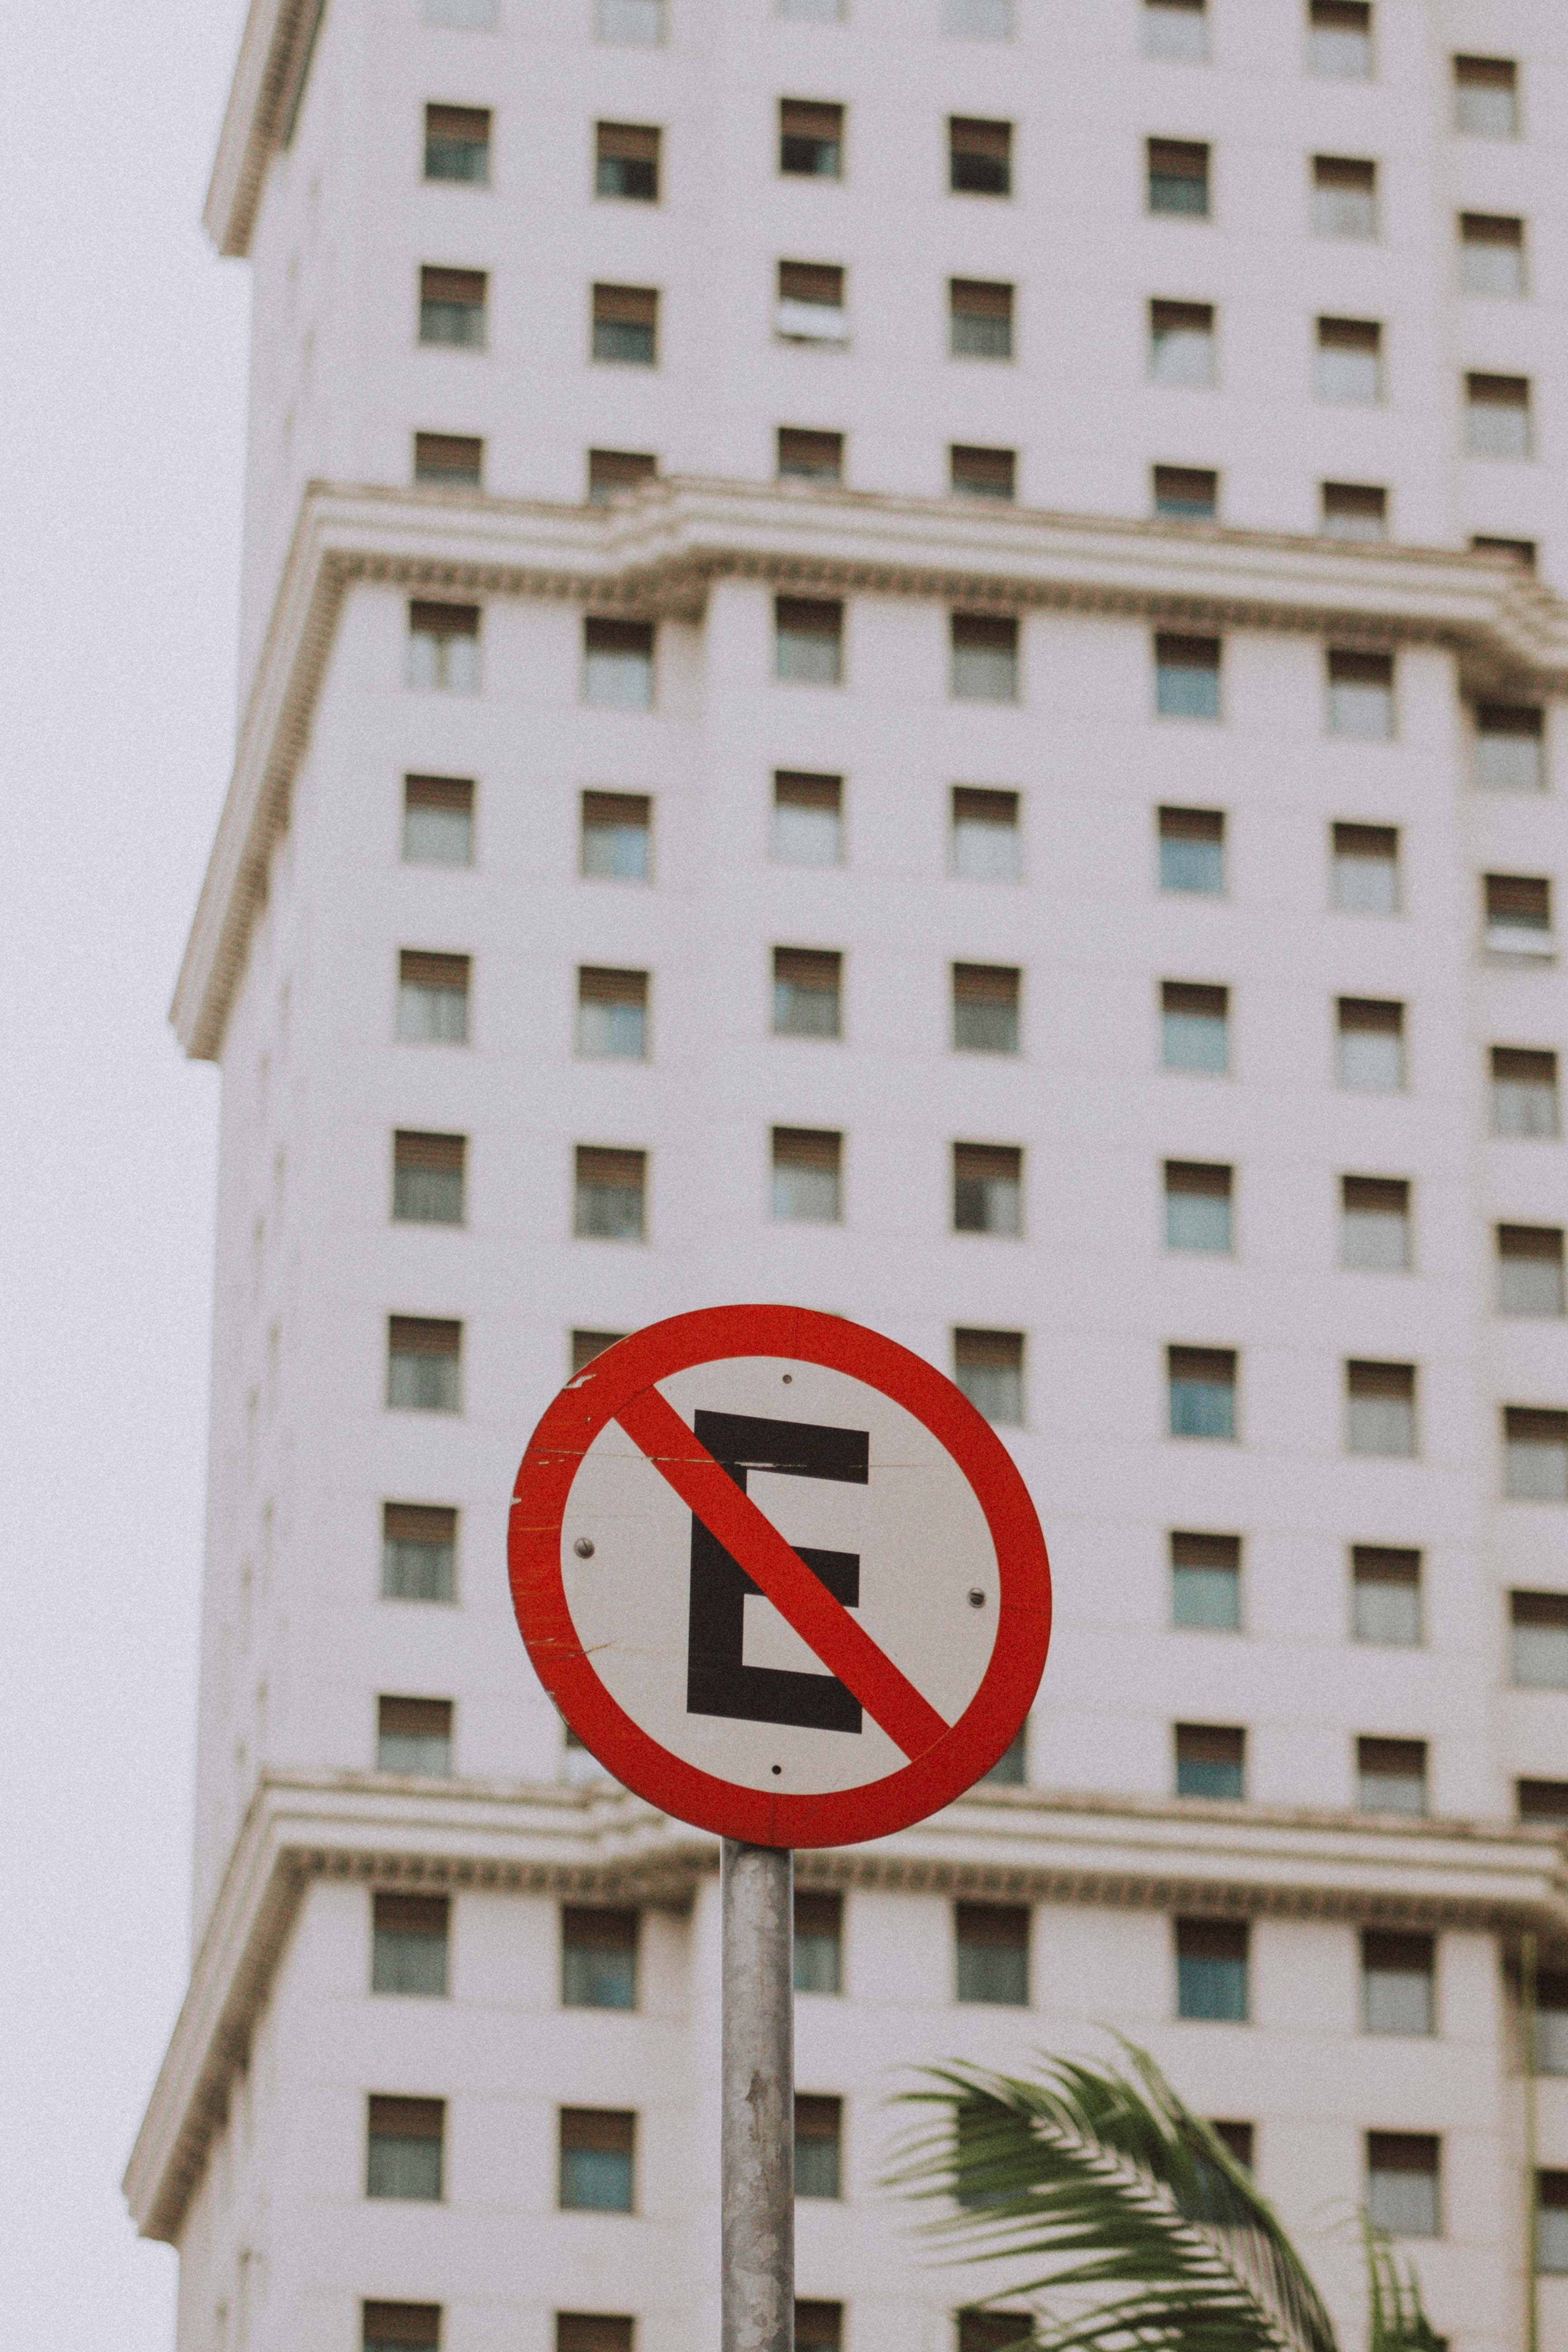
building, architecture, font, signage, real estate, sign, tower block, city, condominium, facade, apartment, skyscraper, company